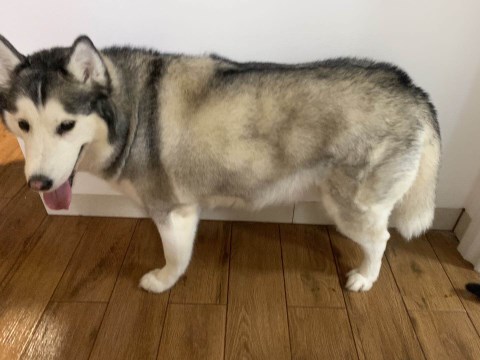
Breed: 1160-n000003-Siberian_husky